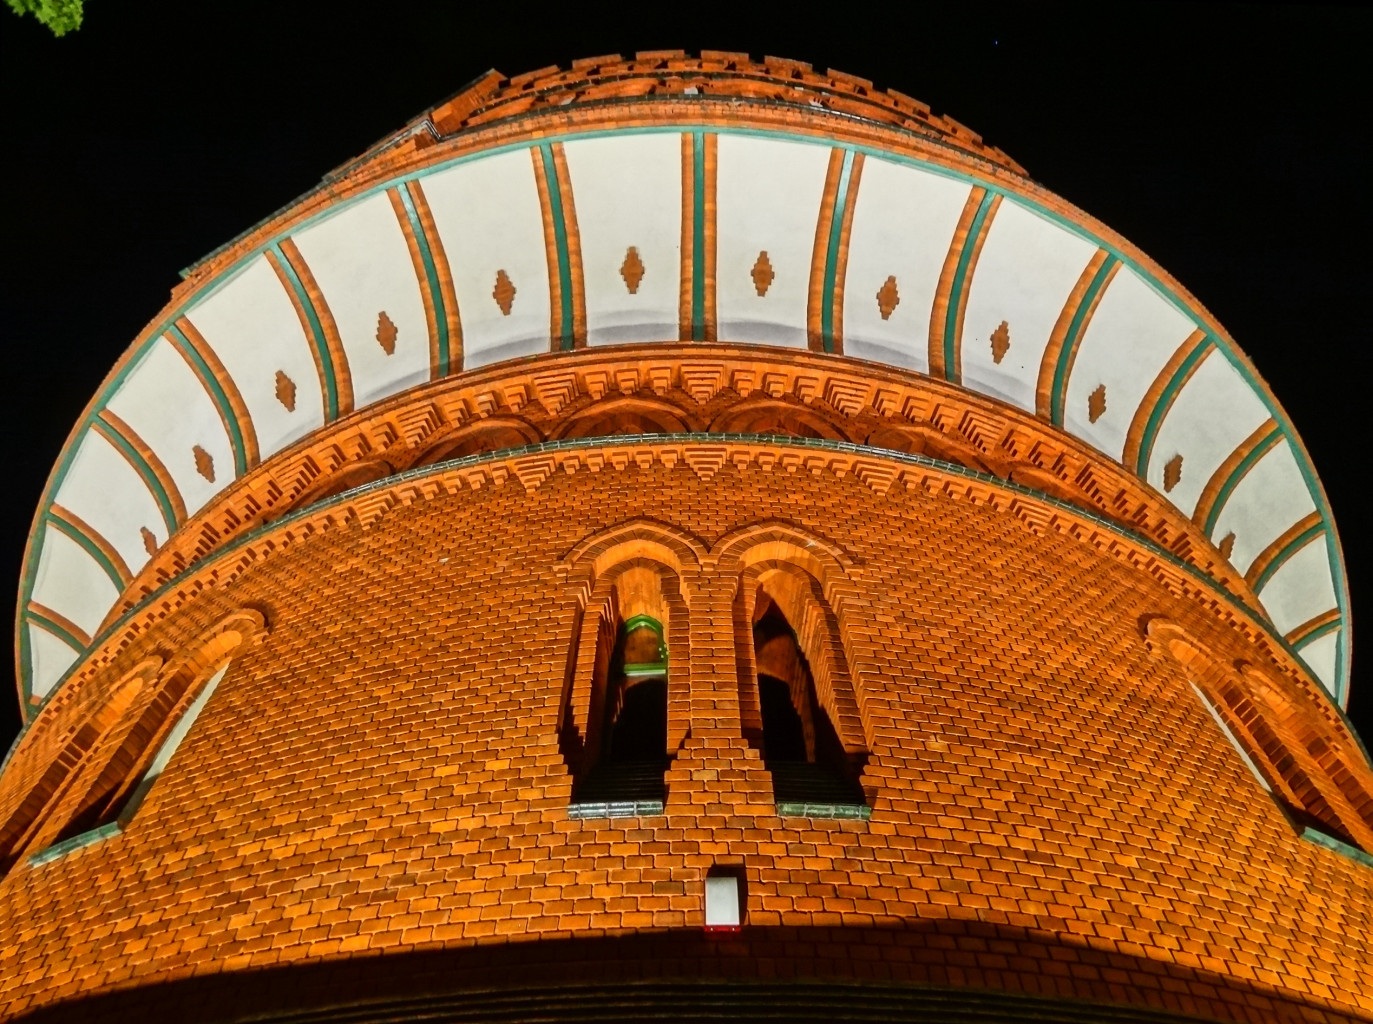
architecture, night, building, monument, arch, landmark, historic, place of worship, water tower, temple, symmetry, dome, carving, ancient history, bydgoszcz